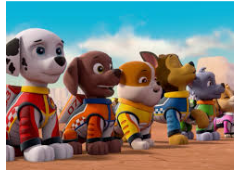
Portrait style: Cartoon Portrait